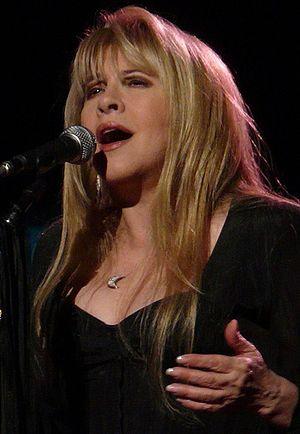
Cet article traite de la huitième saison de la série d’anthologie horrifique American Horror Story : Apocalypse.
American Horror Story: Coven est la troisième saison de la série-télévisée d'anthologie horrifique de FX, American Horror Story. La série a été renouvelée pour une troisième saison le 15 novembre 2012. Elle a été diffusée pour la première fois le 9 octobre 2013 et s'est terminée le 29 janvier 2014.
Stevie Nicks, nom de scène de Stephanie Lynn Nicks, est une chanteuse et auteure-compositrice américaine née le 26 mai 1948 à Phoenix, connue pour son travail au sein du groupe de rock Fleetwood Mac et une longue carrière solo qui ont collectivement vendu plus de 140 millions d'albums.